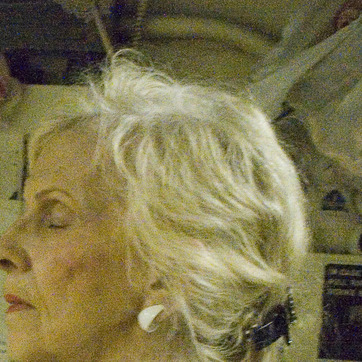
Material: hair